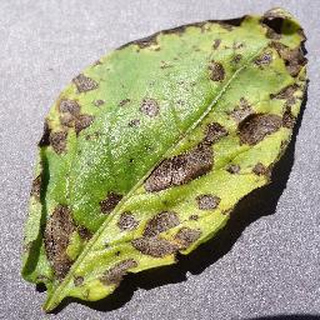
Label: potato_early_blight